Valiyaveetil Diju

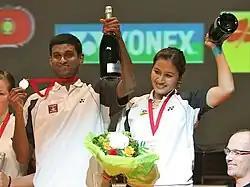
Diju with Jwala Gutta

In December 2009, Diju and his doubles partner Gutta reached the World Superseries Masters final in Johor Bahru, Malaysia. They beat Robert Mateusiak and Nadieżda Kostiuczyk of Poland in straight-games 21–19, 21–11. In the final the Indian pair went down to World Championship bronze medalists Joachim Fischer Nielsen and Christinna Pedersen 14–21, 18–21.